Carne Doyle-Manga

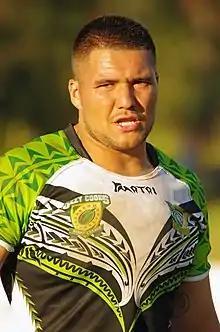
Doyle-Manga in October 2015

Carne Doyle-Manga is a New Zealand rugby league footballer who plays for Norths Devils in the Intrust Super Cup.